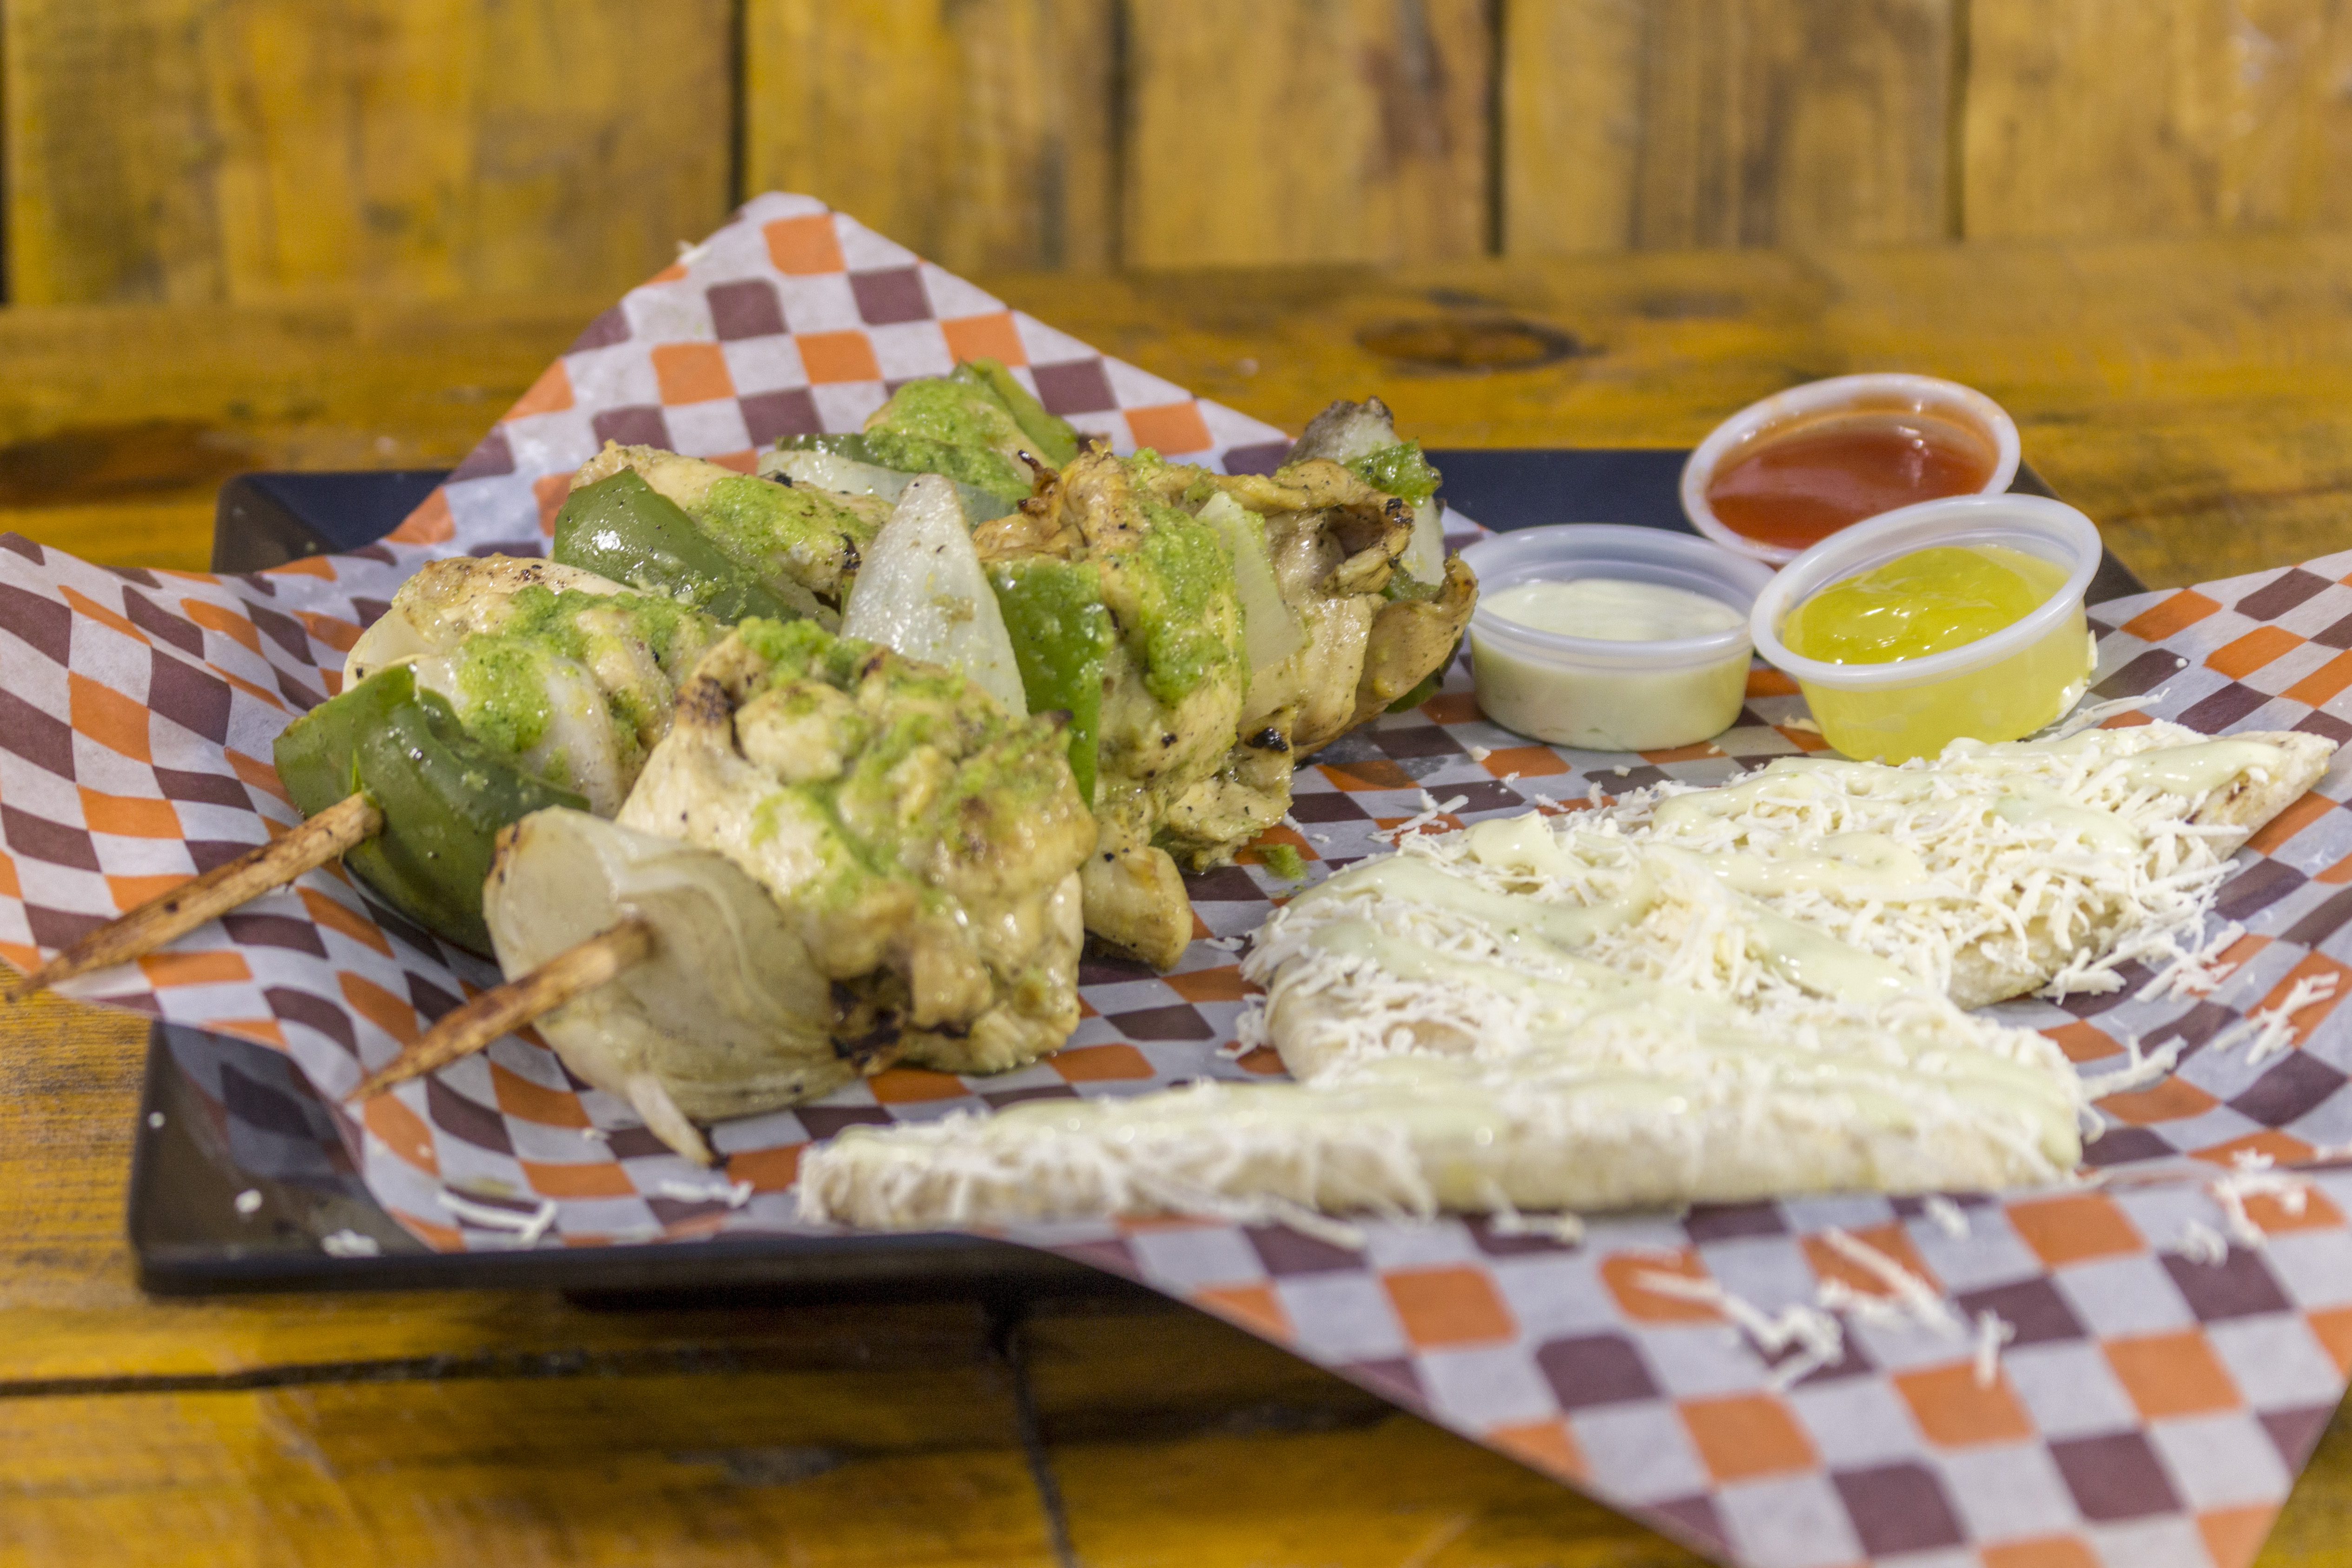
food, dish, cuisine, ingredient, produce, meal, salad, recipe, side dish, mexican food